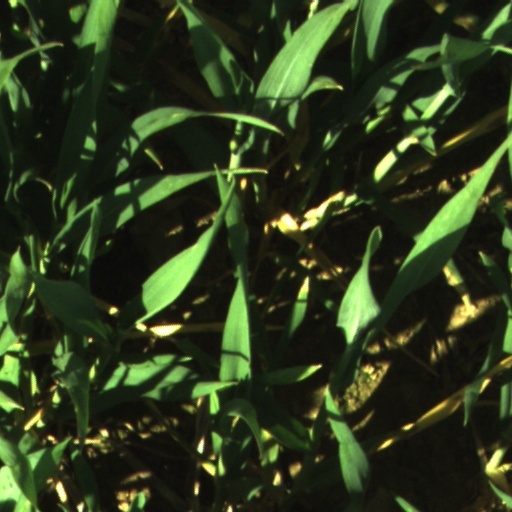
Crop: wheat